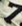
Number: 7